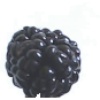
Label: mulberry